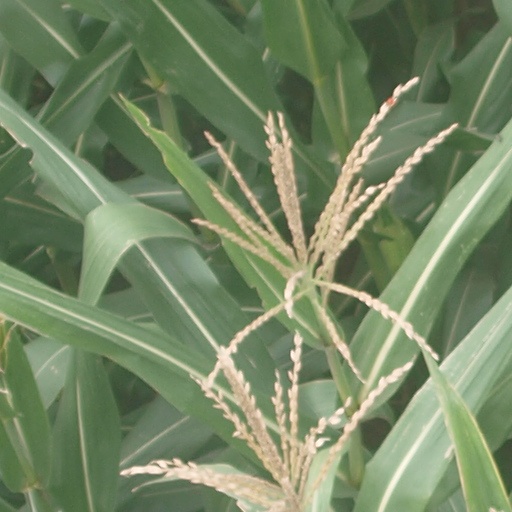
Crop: maize; corn